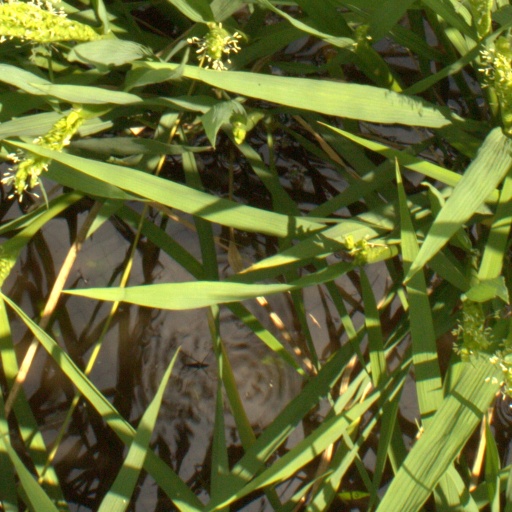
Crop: rice